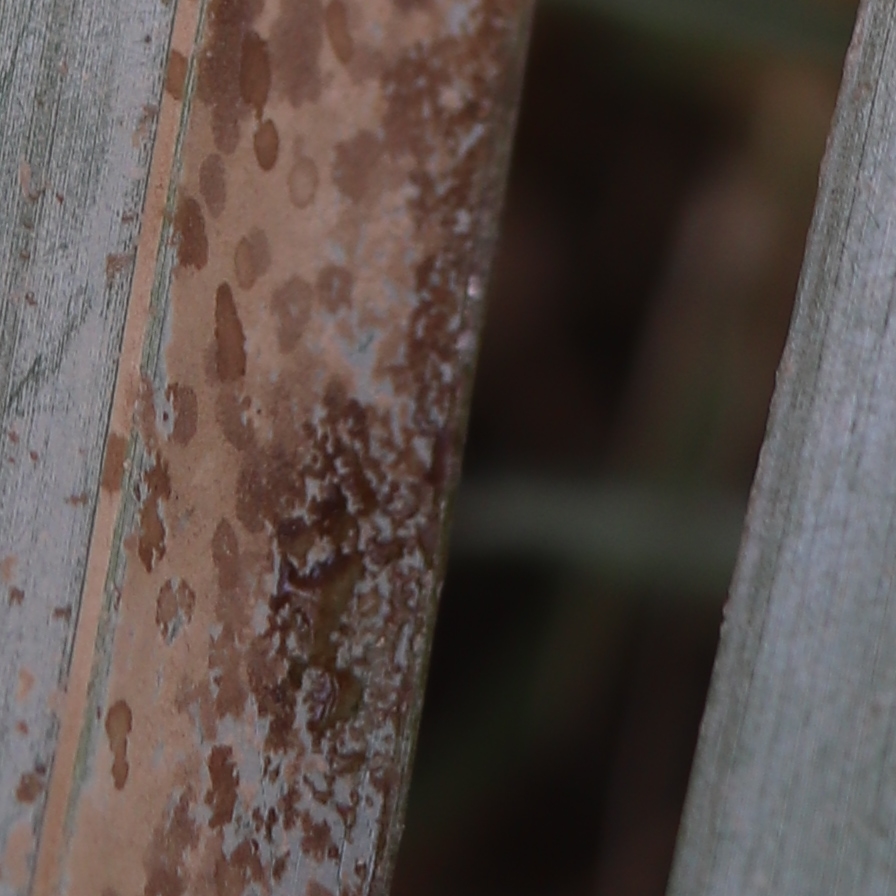
Label: Honey